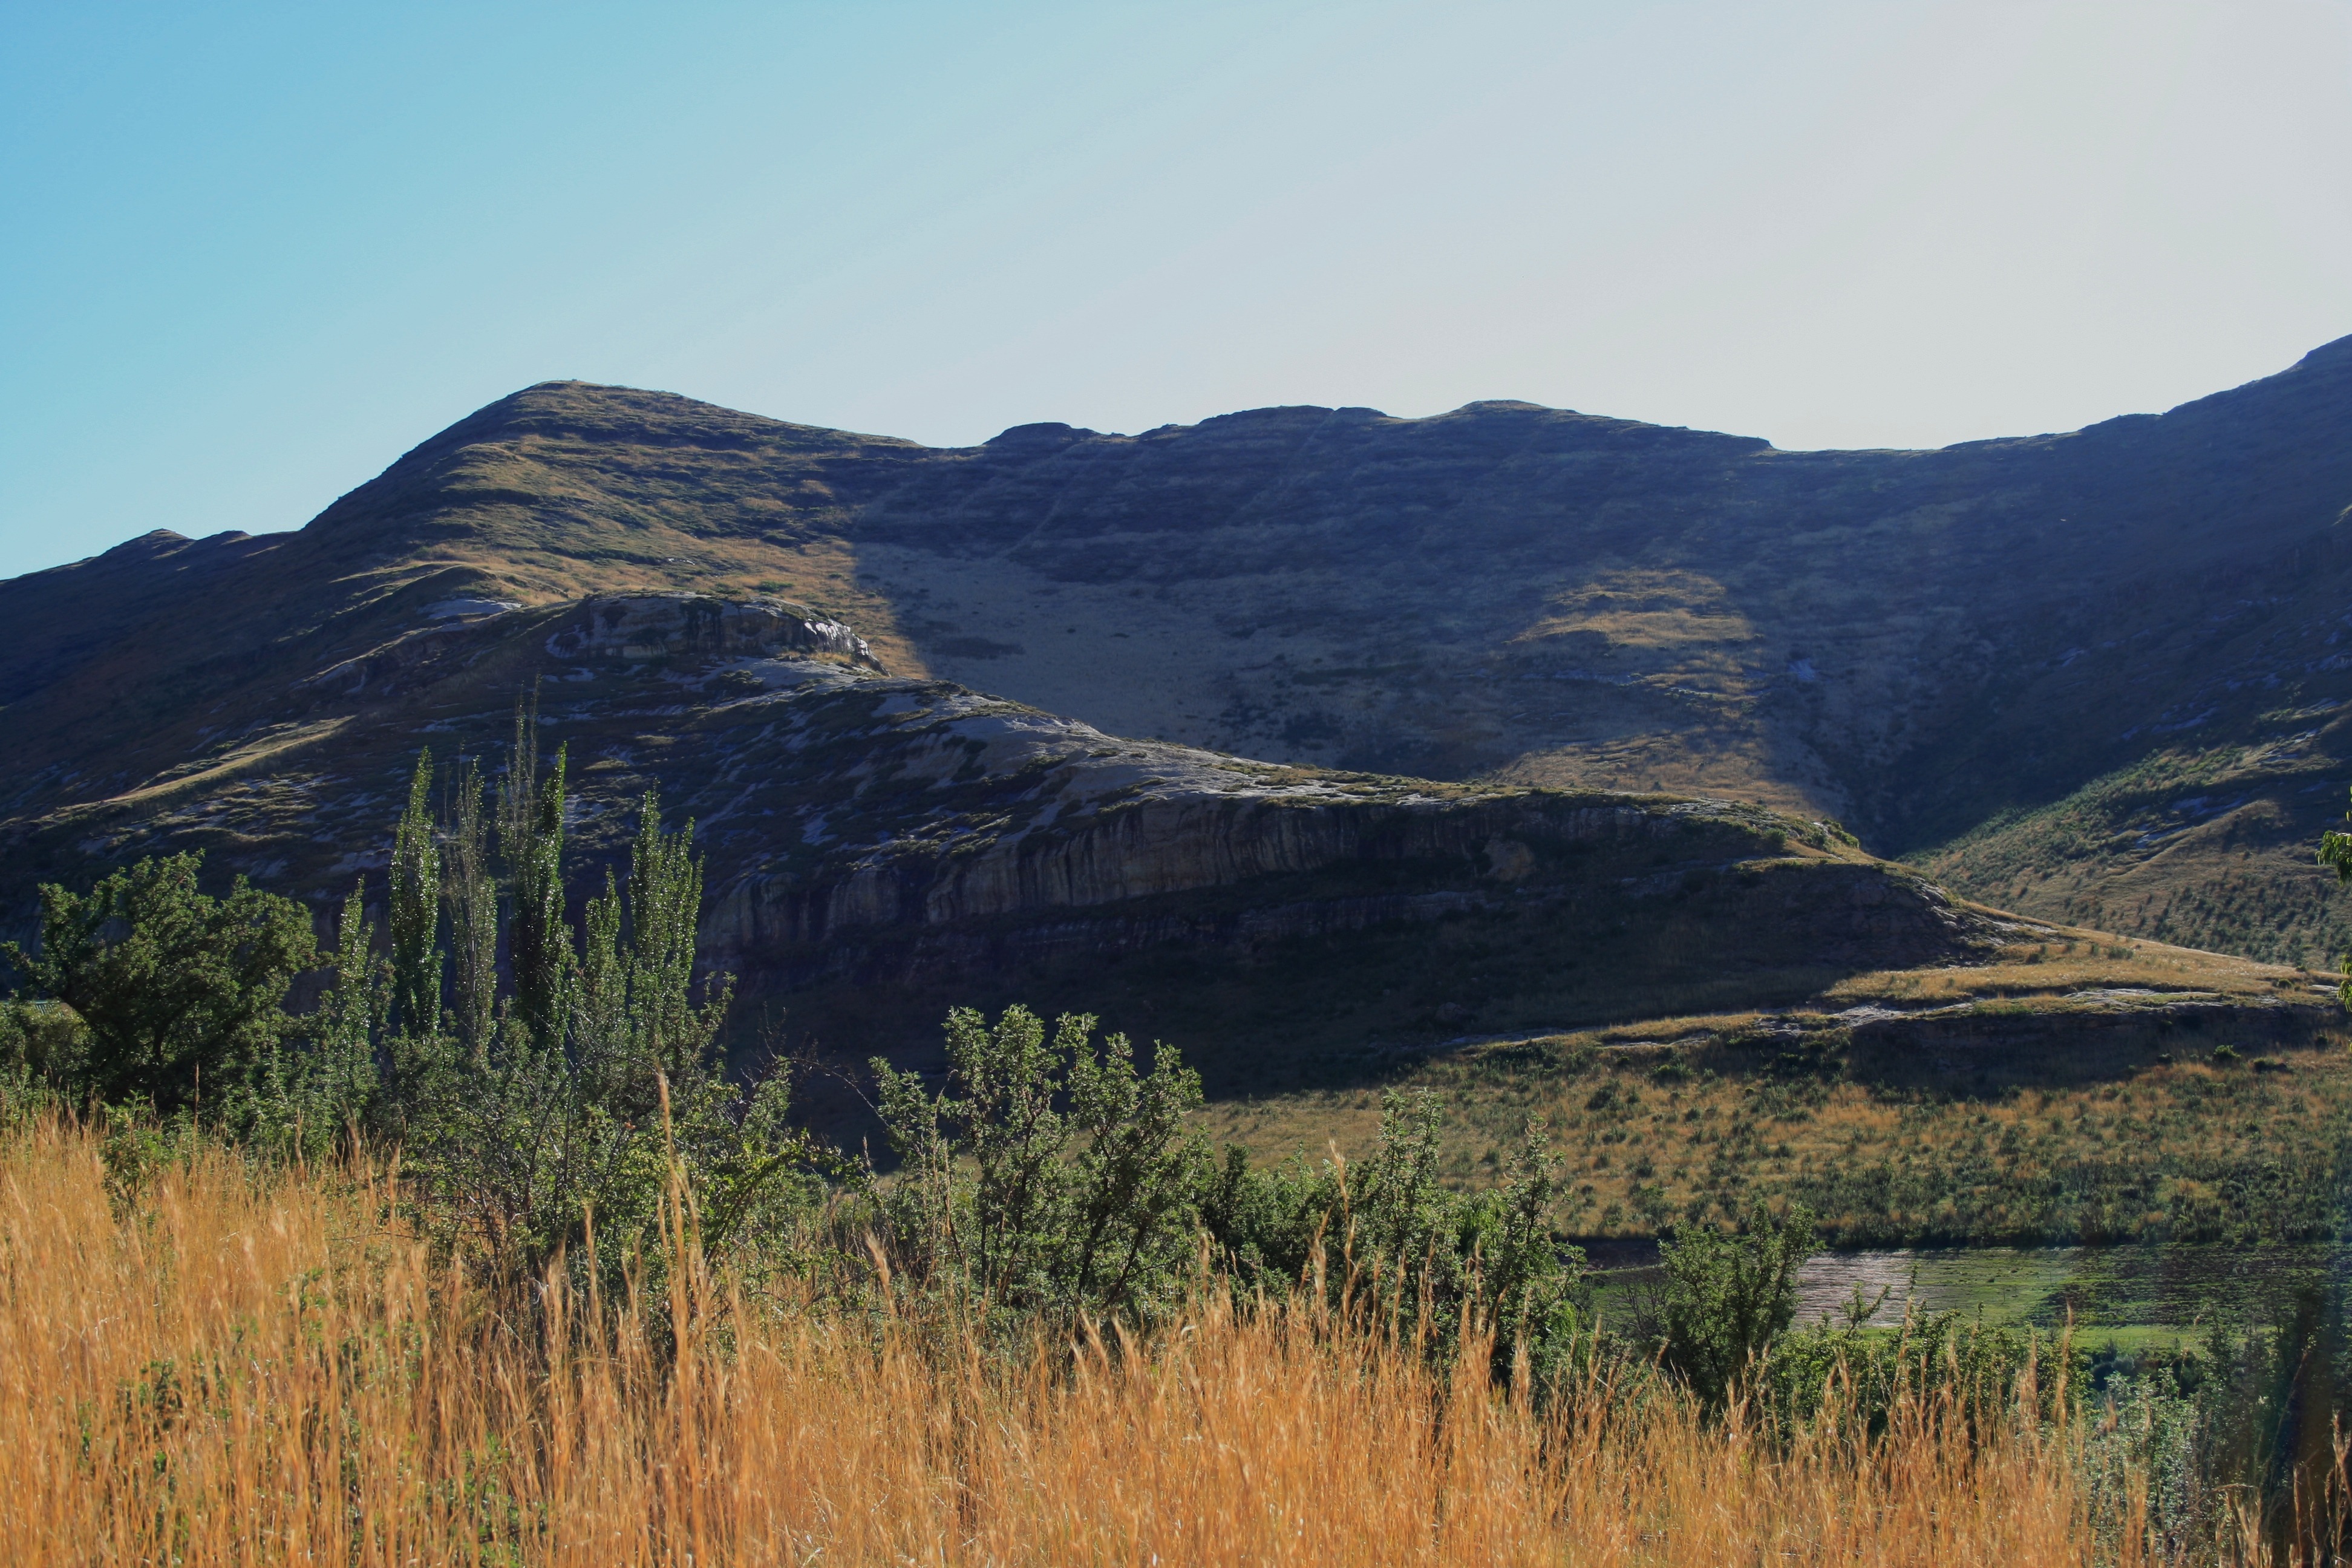
landscape, tree, nature, grass, wilderness, mountain, sky, hill, lake, valley, mountain range, green, ridge, trees, geology, mountains, plateau, folds, fell, habitat, loch, slopes, ecosystem, light and shadow, landform, veld, natural environment, geographical feature, mountainous landforms, yellow ochre